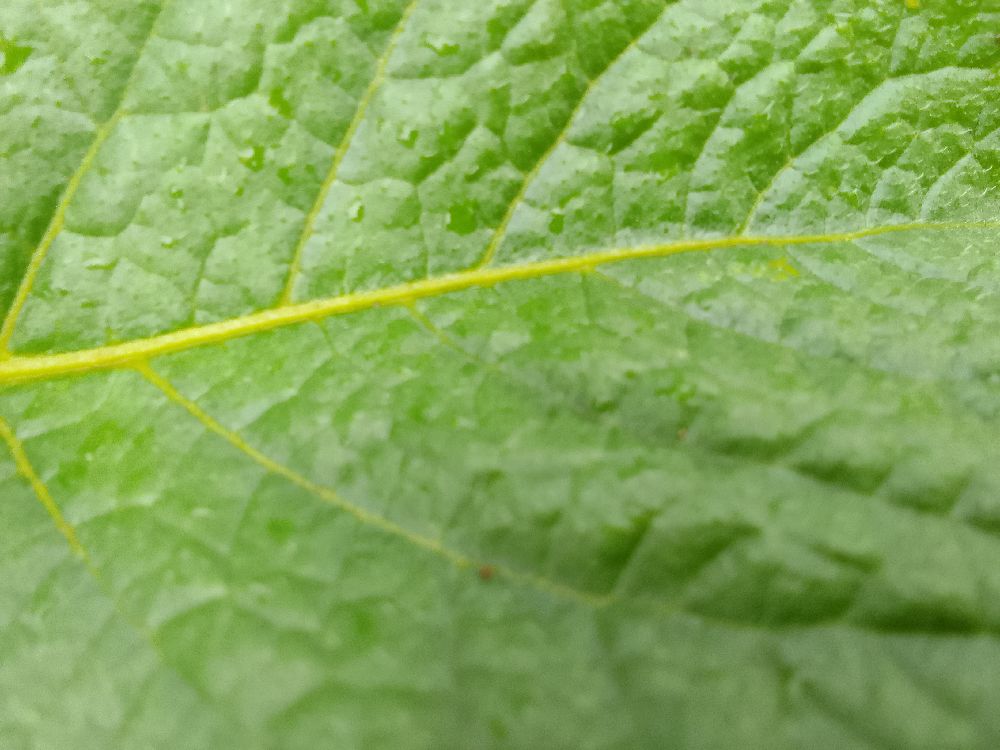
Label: Healthy